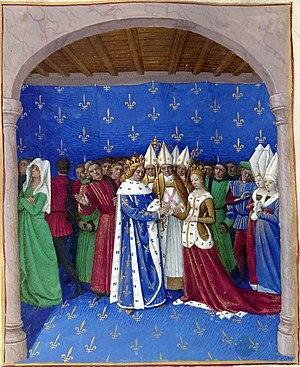
Mariage de Charles IV le Bel et de Marie de Luxembourg, Grandes Chroniques de France enluminées par Jean Fouquet, Tours, vers 1455-1460, Paris, BnF, département des Manuscrits, Français 6465, fol. 332 (Livre de Charles IV le Bel) Le 21 septembre 1322 à Provins, Charles IV le Bel et Marie de Luxembourg, fille de l'empereur Henri VII, se marient. Sur la gauche, Blanche de Bourgogne, première épouse de Charles IV, s'éloigne triste et dépitée par l'annulation de son mariage.
La succession de Charles IV le Bel fut un grave problème dynastique concernant la couronne de France, qui servit de prétexte au déclenchement de la guerre de Cent Ans.
Marie de Luxembourg, née vers 1305 et morte le 26 mars 1324 à Issoudun, est reine de France et de Navarre du 21 septembre 1322 au 26 mars 1324 en tant qu'épouse de Charles IV le Bel.